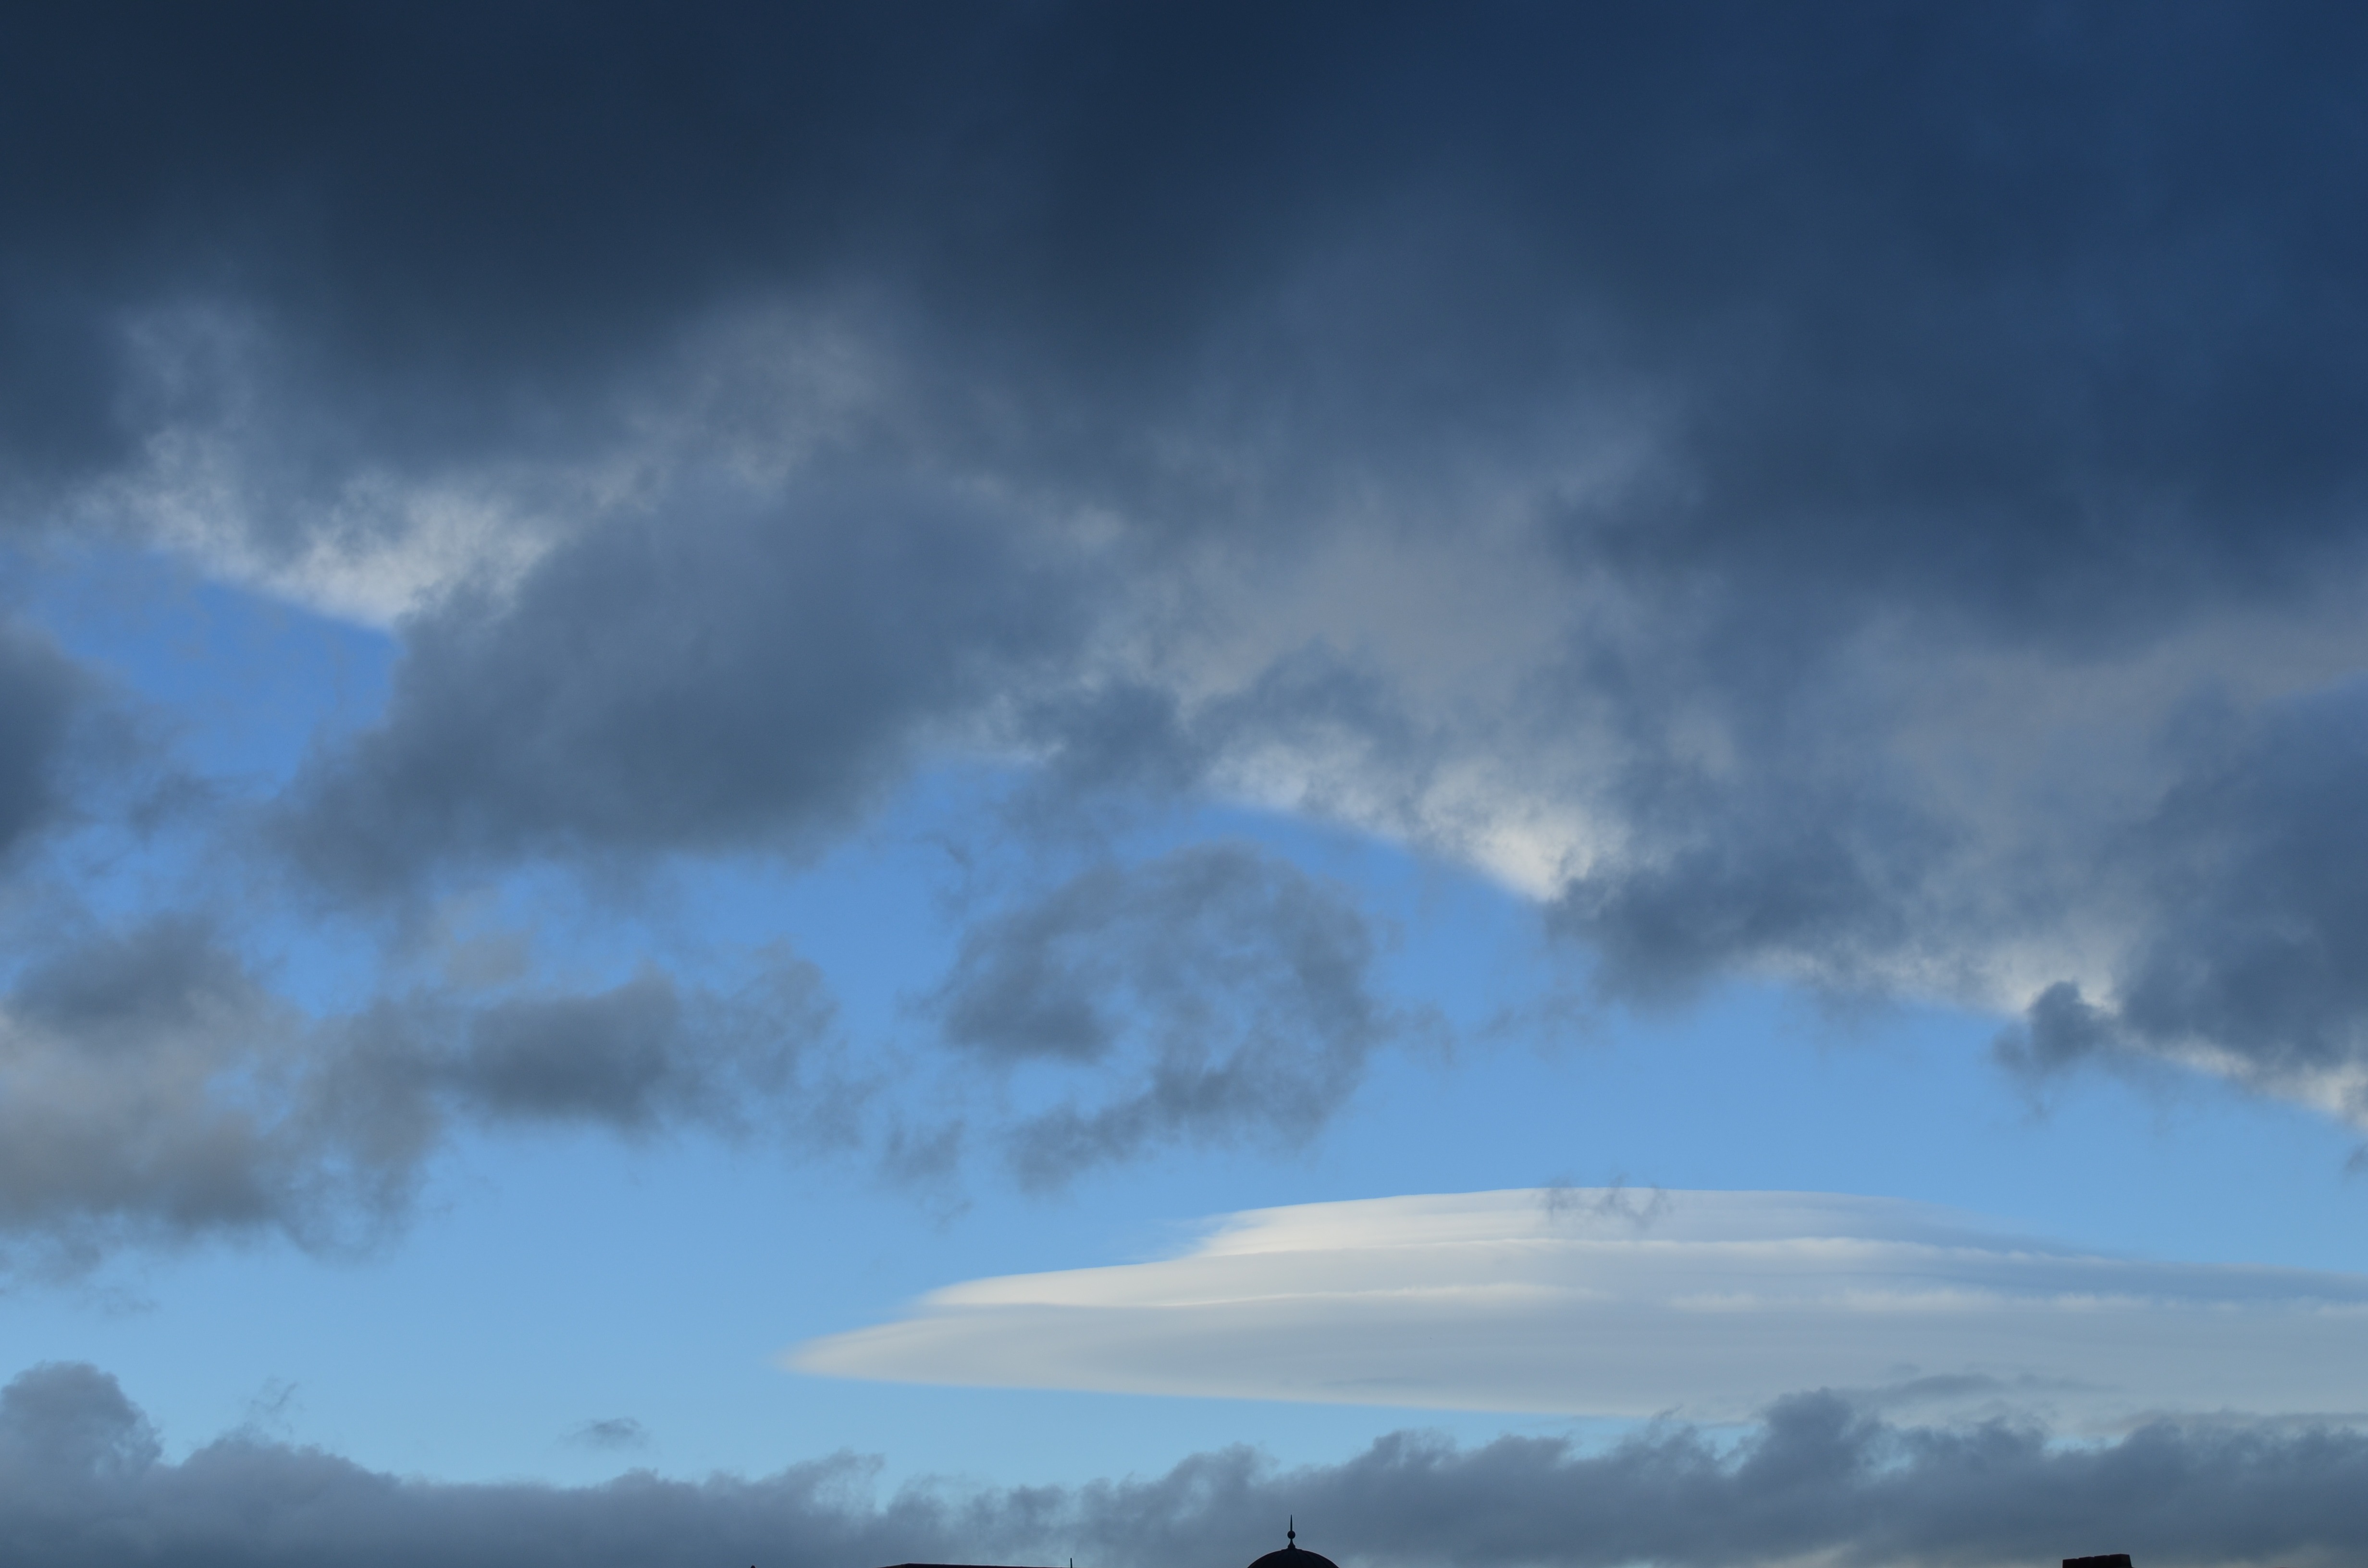
nature, horizon, mountain, cloud, sky, sunlight, morning, wind, dawn, atmosphere, dusk, weather, cumulus, clouds, background, ufo, shape, meteorological phenomenon, atmospheric phenomenon, atmosphere of earth